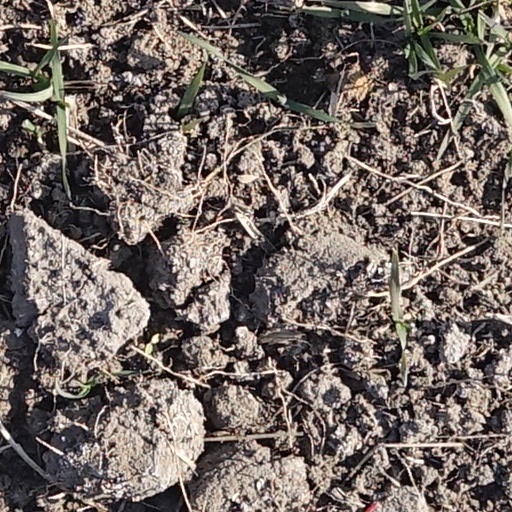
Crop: wheat